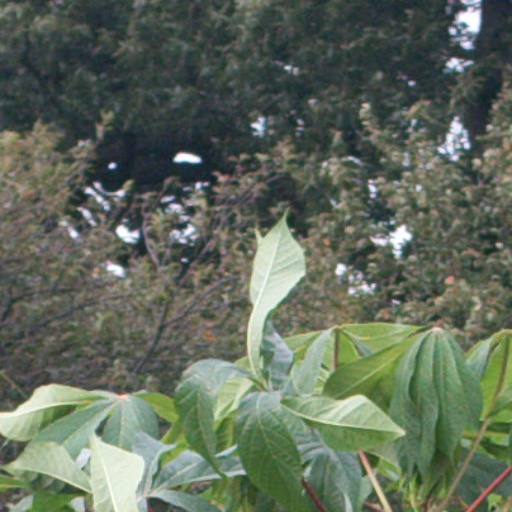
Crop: cassava